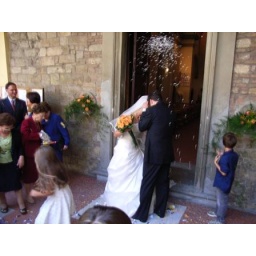
under tons of yellow and orange and white rice